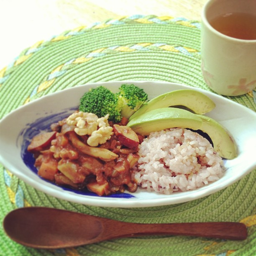
An oval dish with food on it and a large wooden spoon placed next to the dish.
A plate of food is sitting on a placemat along with a spoon and a cup.
A plate of food on a green place map with a wooden spoon and a cup of tea.
a close up of a palte of food and a drink next to it
A plate of food that includes, rice, meat and avocado.